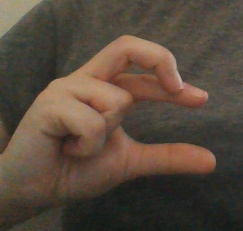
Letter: thal